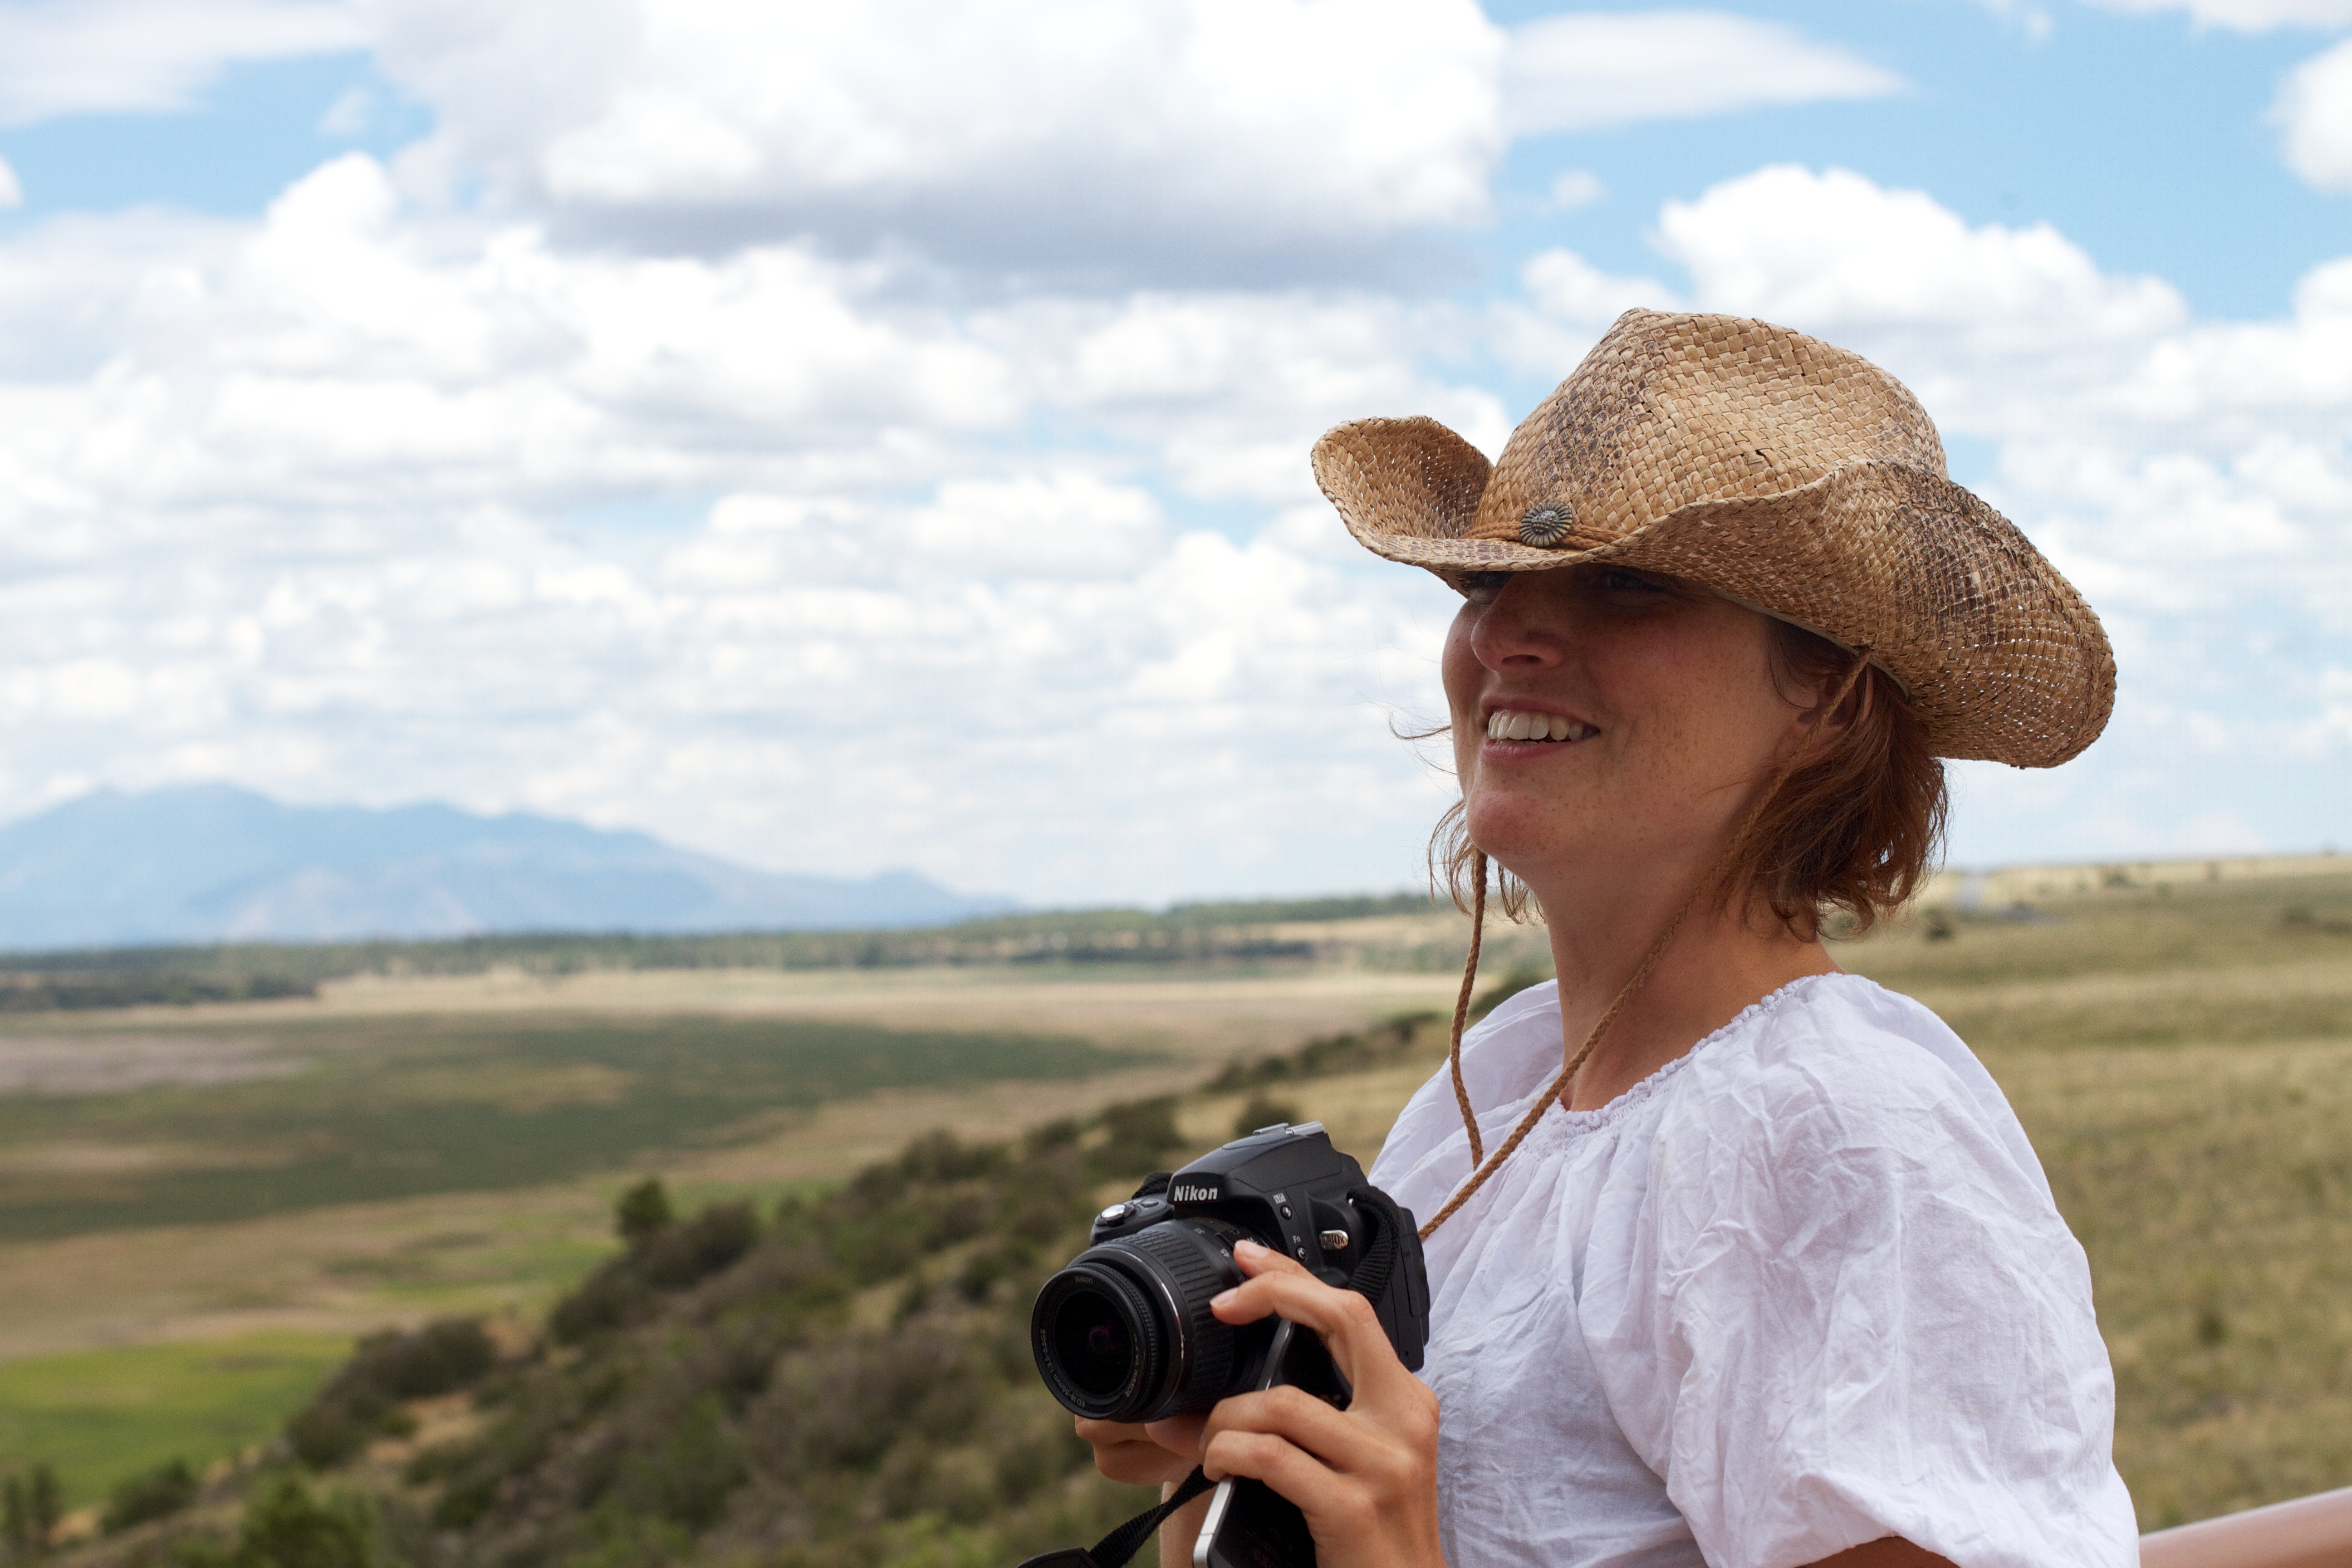
vacation, giulia, safari